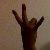
The image shows a hand gesture representing the number 7 in Indian Sign Language.